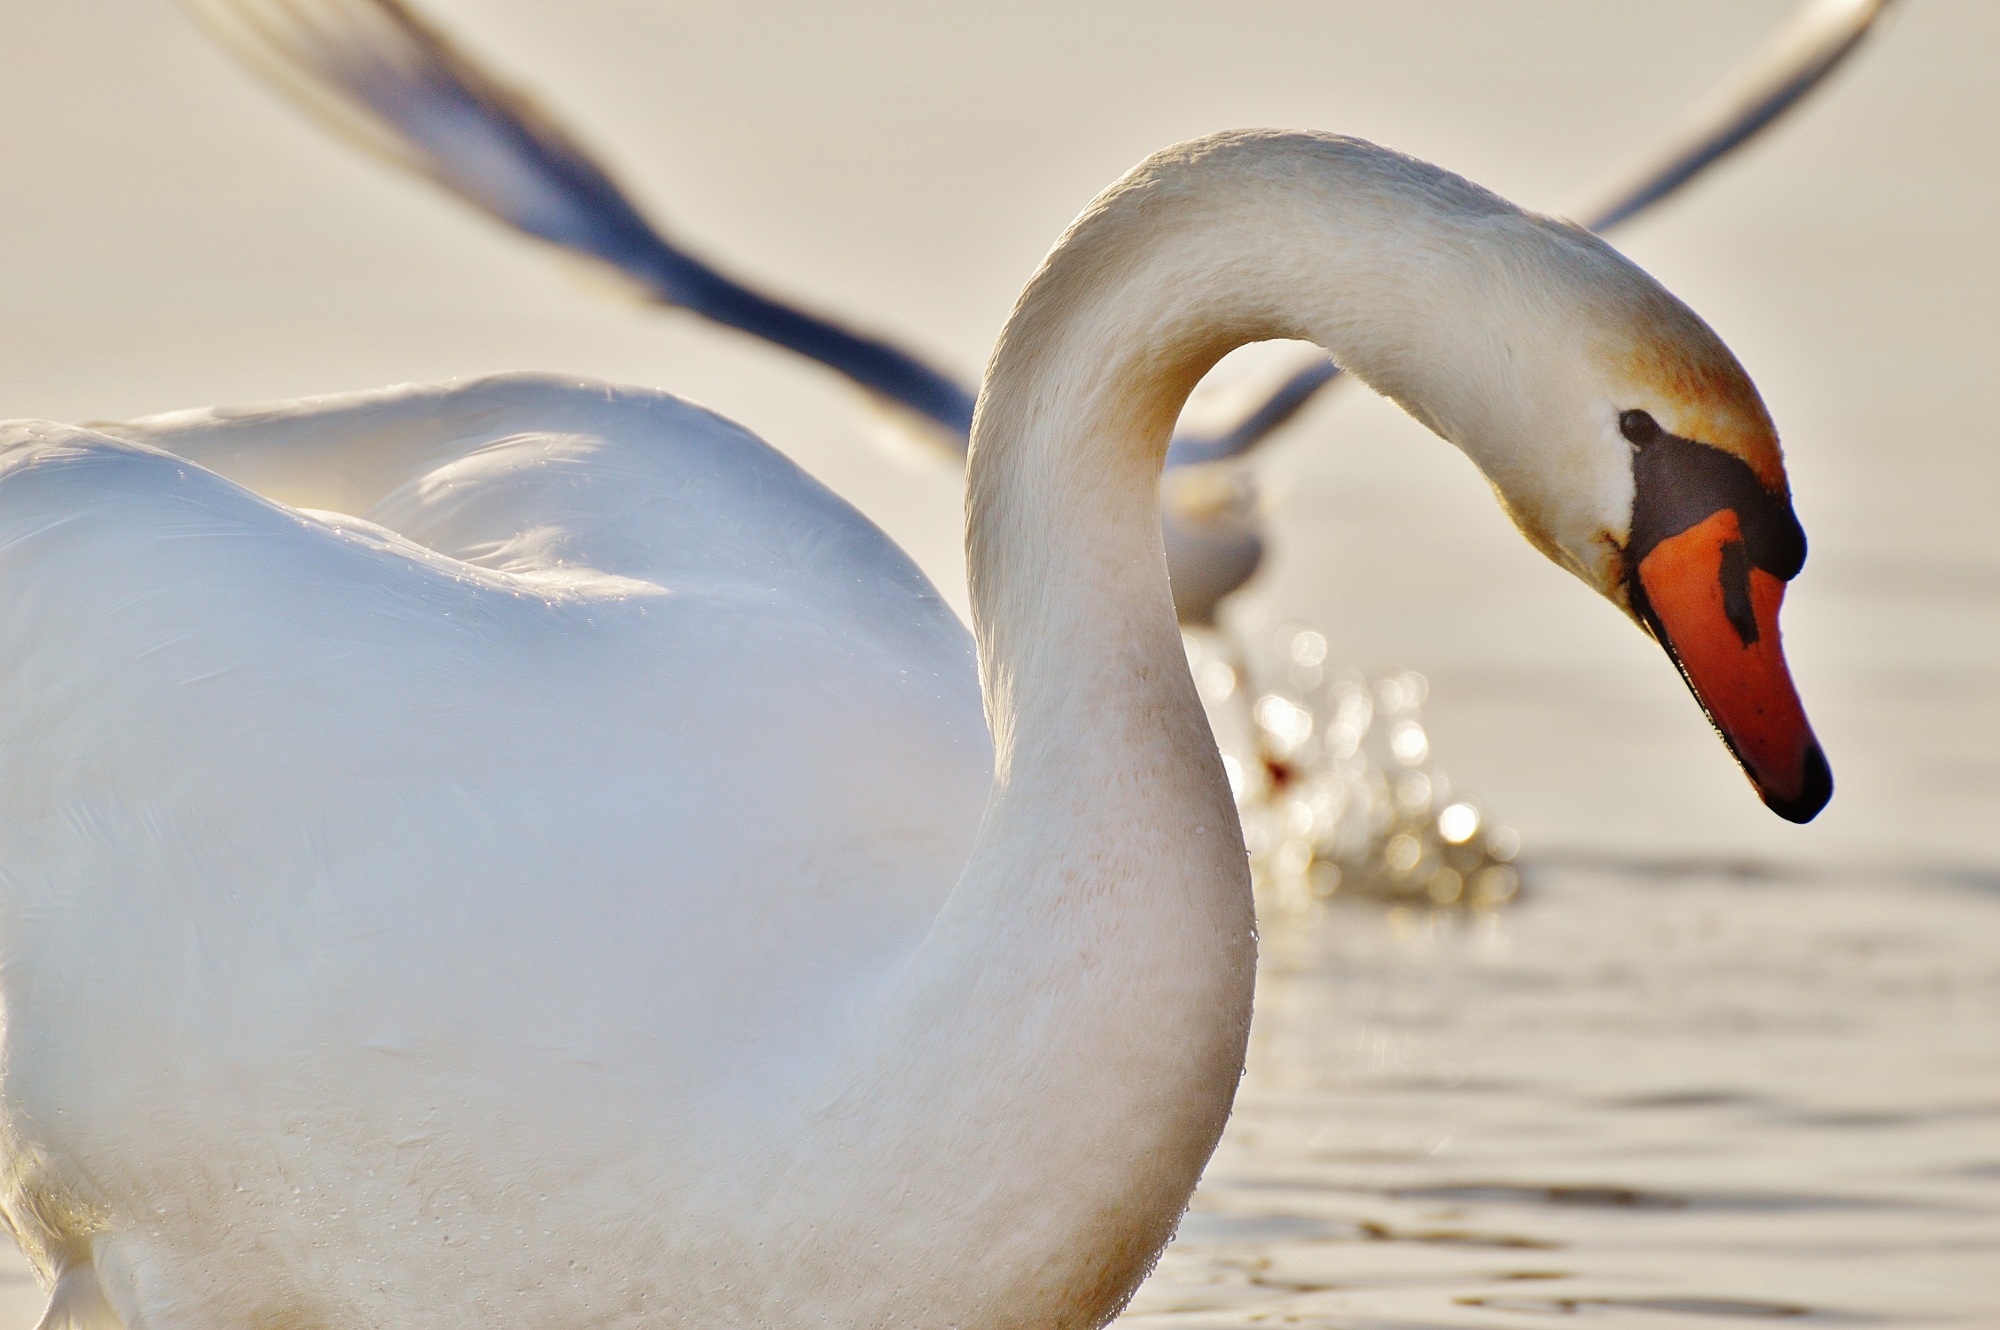
water, bird, wing, lake, seagull, wildlife, beak, feather, fauna, plumage, close up, swan, vertebrate, waterfowl, water bird, animal world, lake constance, ducks geese and swans